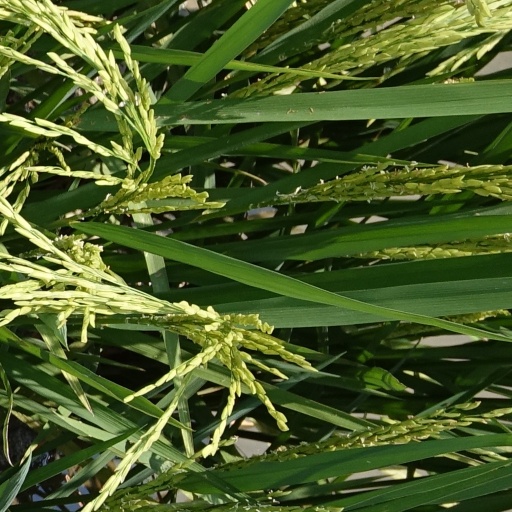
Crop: rice